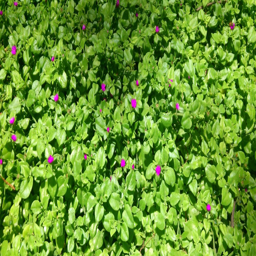
a wonderful parade of green